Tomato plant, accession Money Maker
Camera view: horizontal (90 deg, fisheye); turntable rotation: 150 degrees
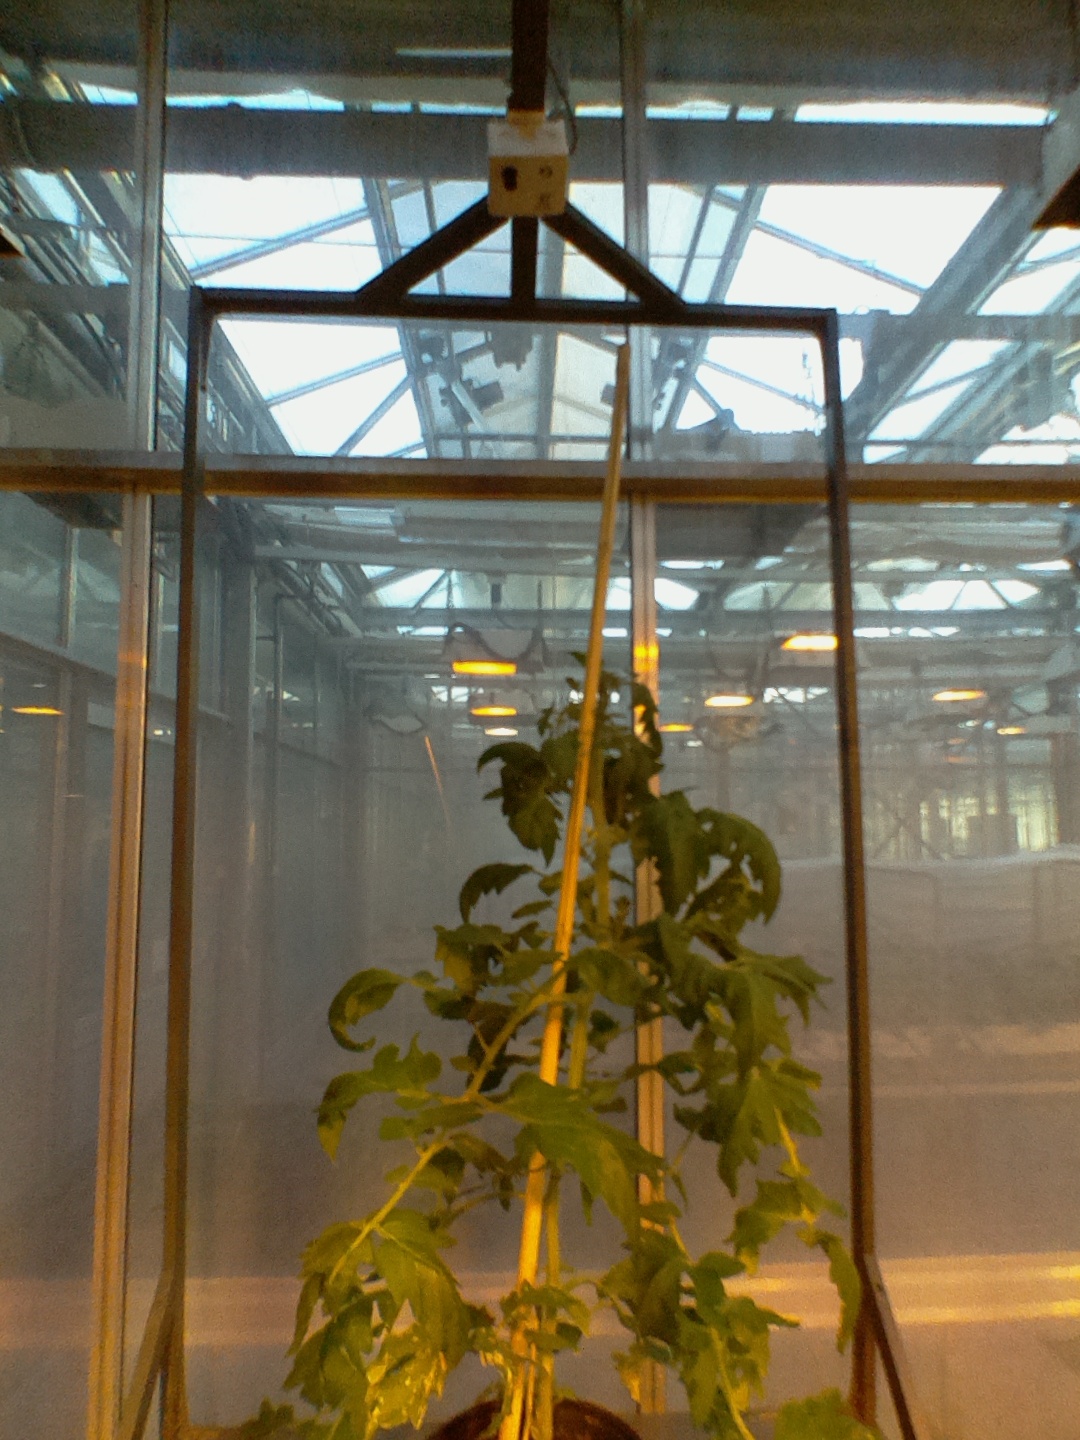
BBCH growth stage 61: 10%-20% of flowers open